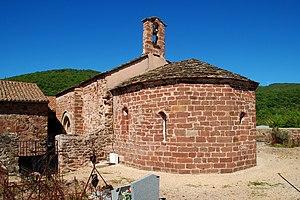
France - Languedoc - Hérault - La Tour-sur-Orb - Église Sainte-Marie de Frangouille
L'église Sainte-Marie est une église d'origine romane située à Frangouille, hameau de la commune de La Tour-sur-Orb dans le département français de l'Hérault en région Occitanie.